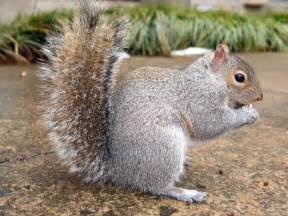
Label: squirrel